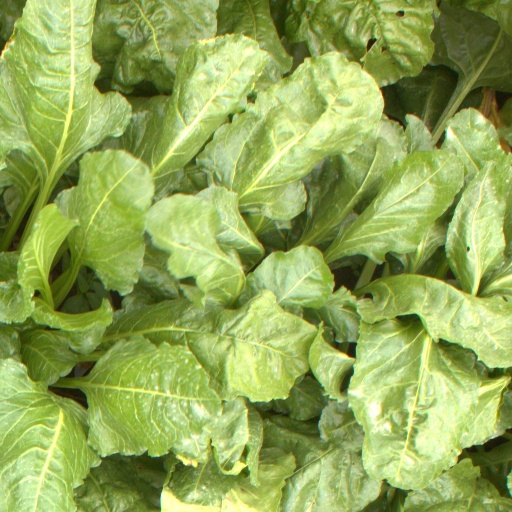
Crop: sugar beet